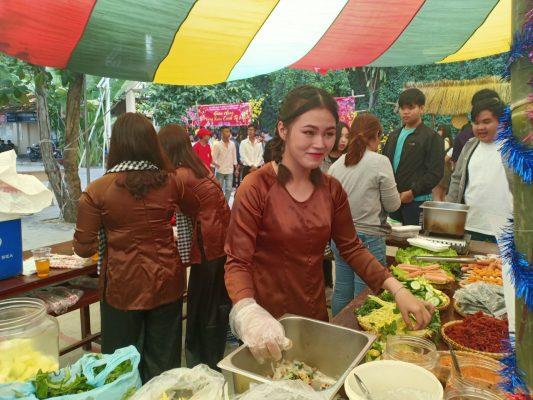
có nhiều người xuất hiện ở trong khung hình này